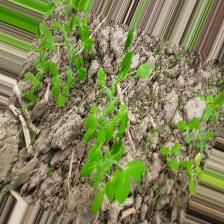
Label: Normal